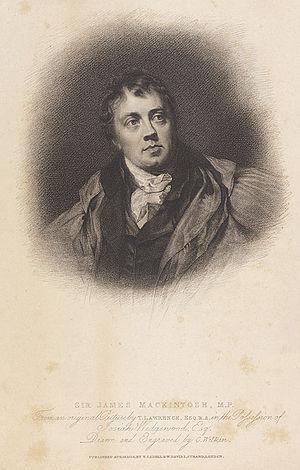
Sir James Mackintosh était un médecin, philosophe, journaliste, juge et homme politique britannique de la fin du XVIIIᵉ siècle et du début du XIXᵉ siècle, considéré comme l'un des esprits les plus cultivés de son temps.